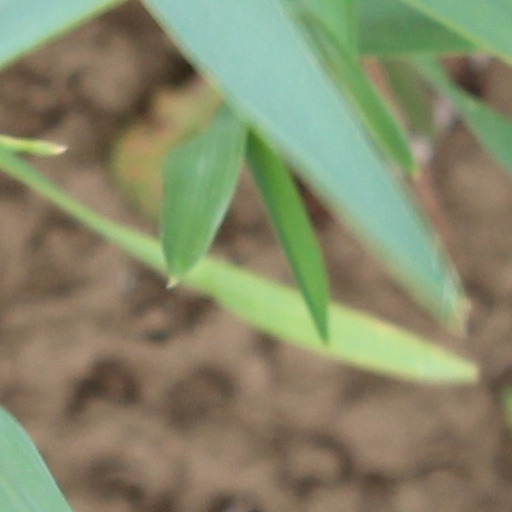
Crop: wheat